History of the Polish–Lithuanian Commonwealth (1648–1764)

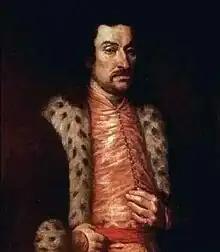
Jeremi Wiśniowiecki, noted for ruthlessness, was a great magnate in the eastern borderlands

The death of Władysław IV on May 20 and the discordant interregnum had made the matters worse. Chancellor Jerzy Ossoliński and Voivode Adam Kisiel, a magnate influential with the Ukrainian population, advocated making the concessions necessary to placate the Cossacks. Other magnates, especially Wiśniowiecki, Aleksander Koniecpolski and Janusz Radziwiłł, demanded taking whatever radical punitive steps were required to quench the disorder. The convocation sejm was likewise indecisive and the newly appointed military chiefs incompetent, which resulted in a disastrous defeat at the Battle of Pyliavtsi in September. This allowed Khmelnytsky to move toward Lwów and Zamość, while the uprising expanded into Volhynia and Belarus.